Bernard Delfgaauw

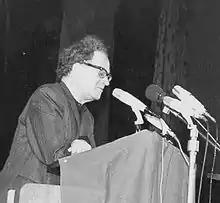
Delfgaauw in 1975

Bernardus Maria Ignatius "Bernard" Delfgaauw (24 November 1912 – 20 August 1993) was a Dutch philosopher. He studied Dutch language and (thomistic) philosophy at the University of Amsterdam. In 1947 he earned his doctoral degree on the French metaphysician Louis Lavelle. In 1961 he became a professor in philosophy at the University of Groningen.